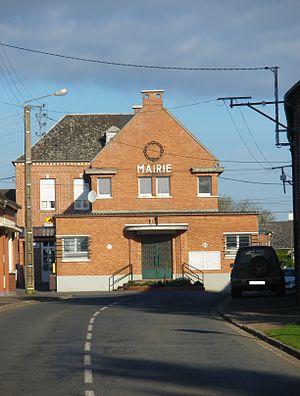
Vue de la mairie de Mondicourt.
Mondicourt est une commune française située dans le département du Pas-de-Calais en région Hauts-de-France.